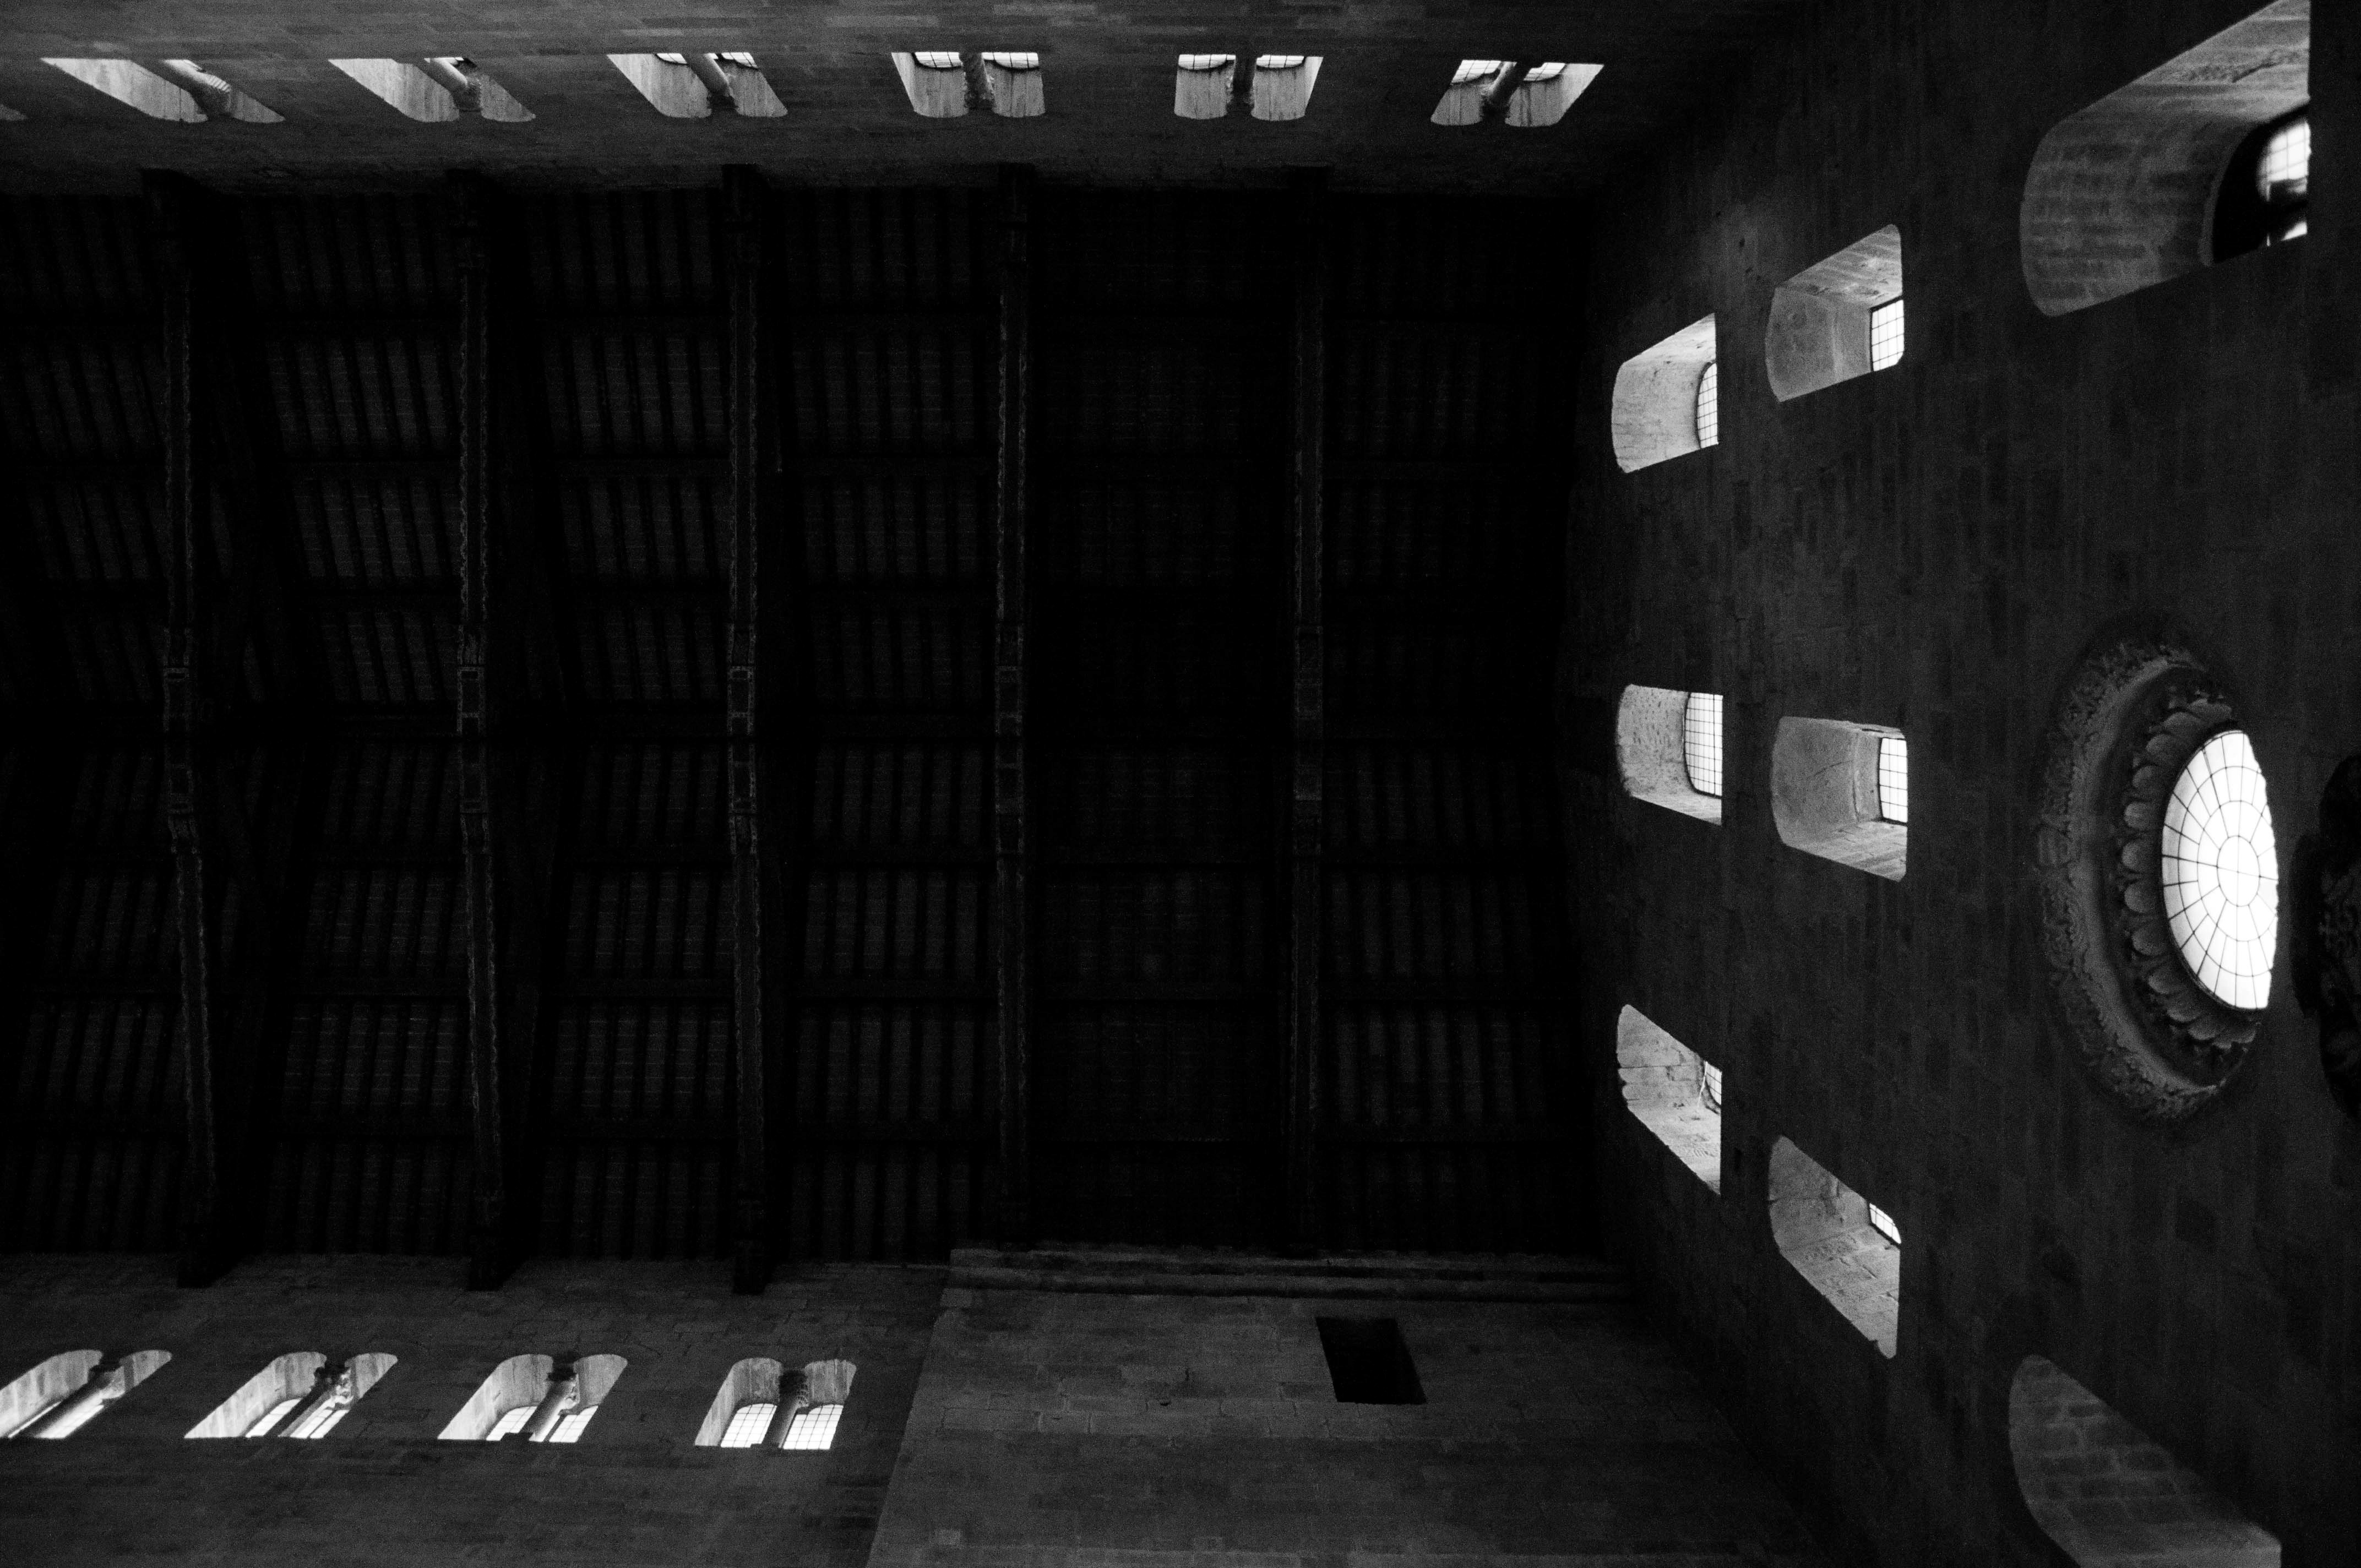
light, black and white, white, night, photography, ceiling, ancient, italy, tuscany, darkness, church, black, monochrome, lights, design, image, shape, screenshot, the nave, monochrome photography, single lens reflex camera